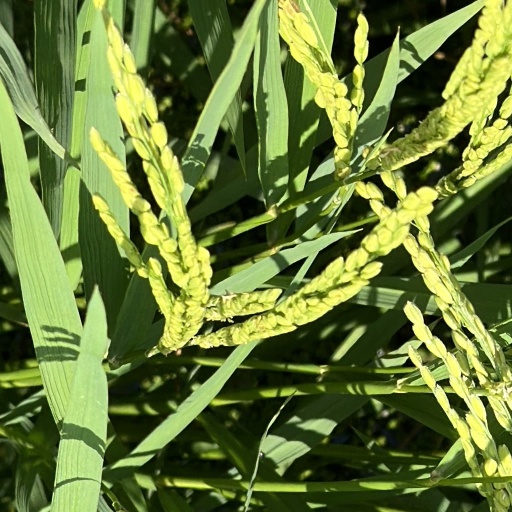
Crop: rice